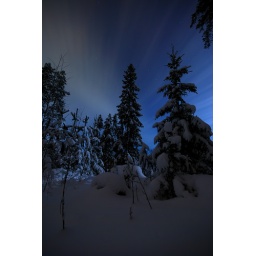
Night sky in the forest